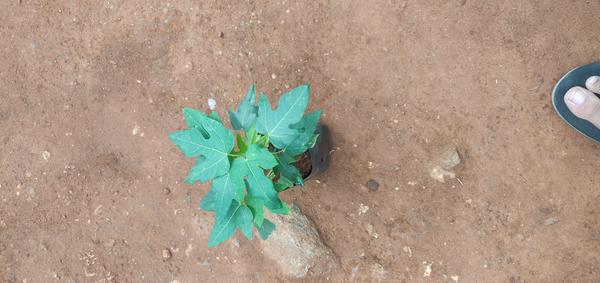
Plant: Pappaya